Elizabeth Sher

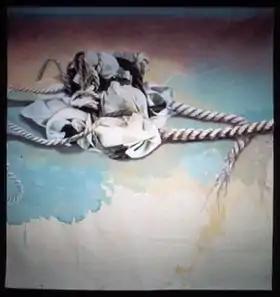
Elizabeth Sher, from "Rope" series, mixed media on paper, 1979.

In 1979, Sher began teaching drawing and painting at California College of the Arts (CCA). By that time, she had become disillusioned with the art-world/gallery system and began to explore technology and 16mm film, seeking a less hierarchical and proscribed form of expression that might reach a wider audience and include humor. While she continued to make art, her public career focused on film and video over the next three decades, produced through the company she founded in 1979, I. V. Studios. During that period, she continued to teach art at CCA until retiring as Professor of Art Emerita in 2011.